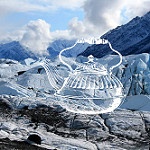
Label: glacier